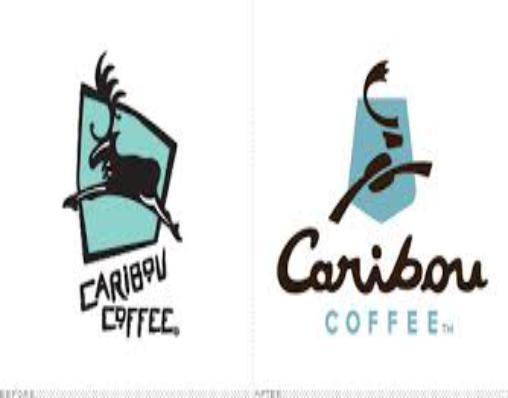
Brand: Caribou Coffee
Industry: Food